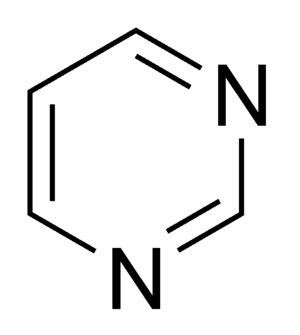
Pyrimidin
Pyrimidins struktur
Pyrimidiner er en gruppe af heterocycliske aromatiske organiske forbindelser. De består af en enkelt aromatisk ring med 2 kvælstofatomer. Gruppen af pyrimidiner indeholder en række stoffer afledt af pyrimidin, herunder cytosin, thymin og uracil, der indgår i nukleotider og dermed også i DNA eller RNA. I DNA og baseparret RNA danner pyrimidiner basepar med puriner.